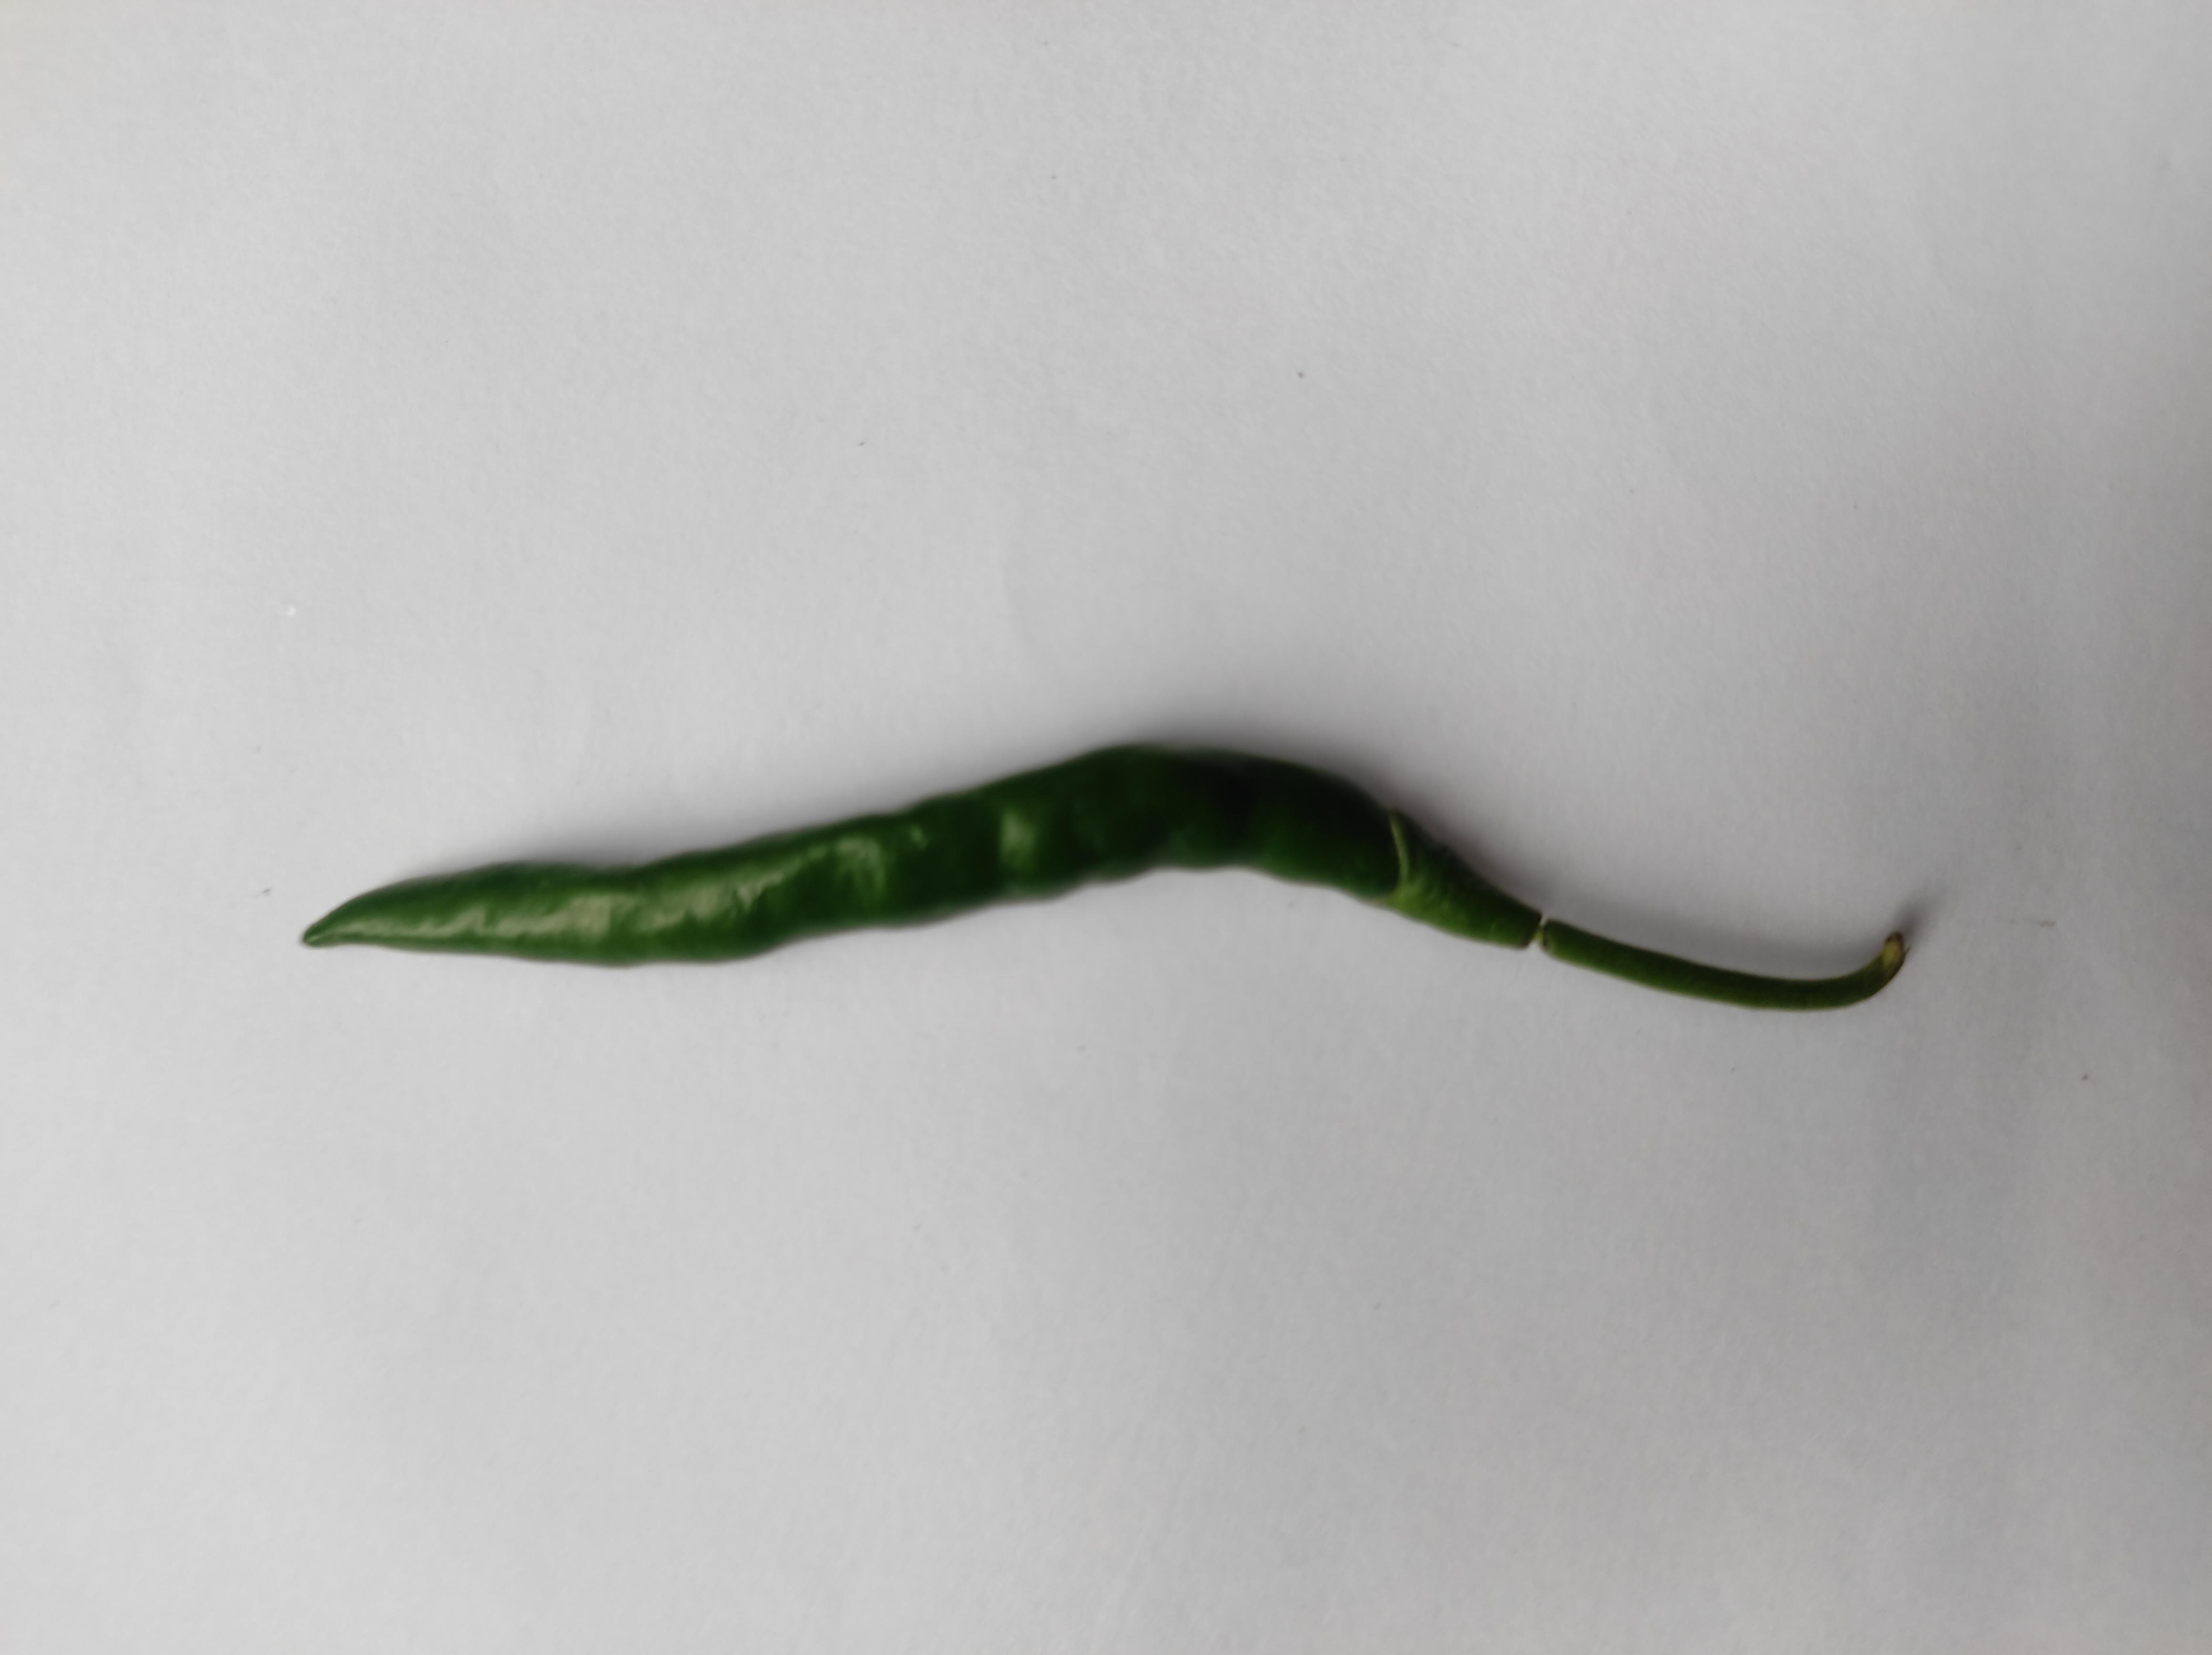
Label: Green Chili